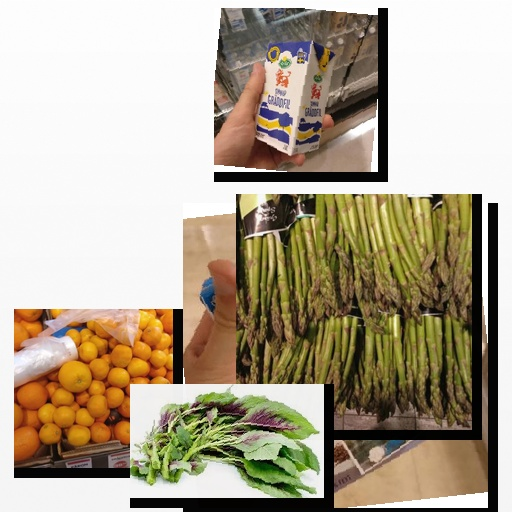
Food items: sour_cream, satsuma, amaranth, asparagus, natural_yogurt